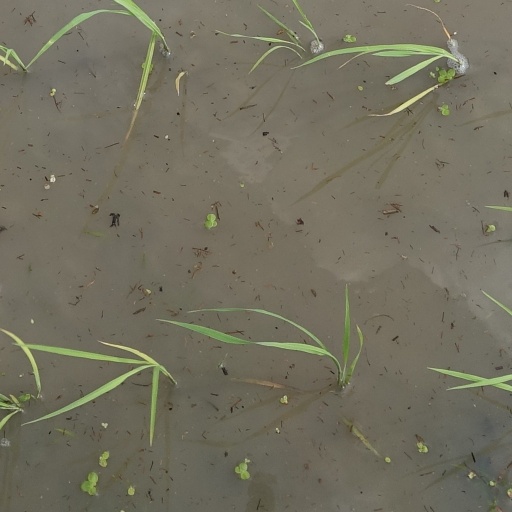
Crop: rice